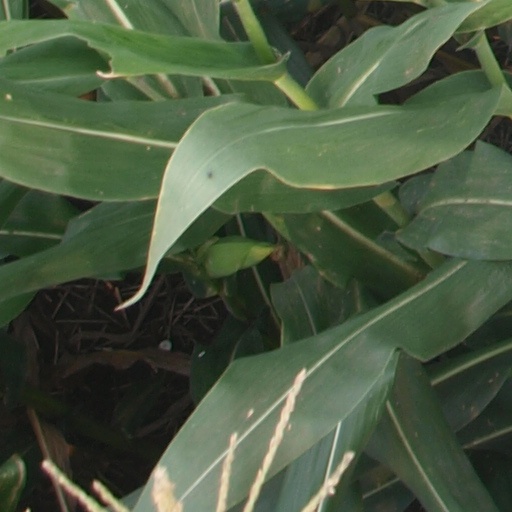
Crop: maize; corn